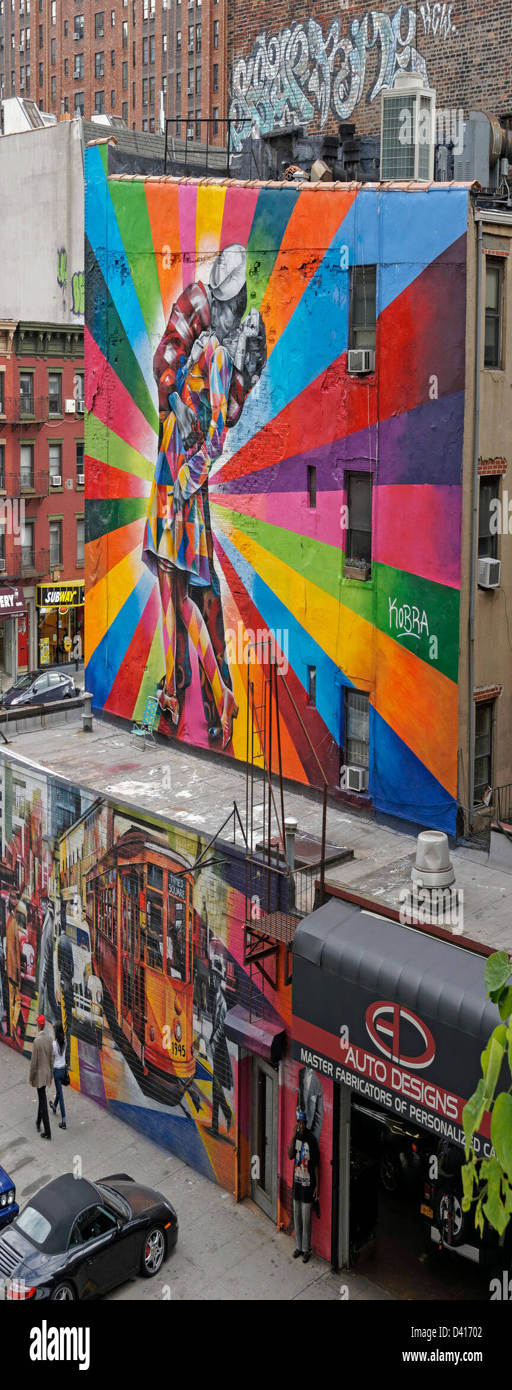
view to wall painting the kiss